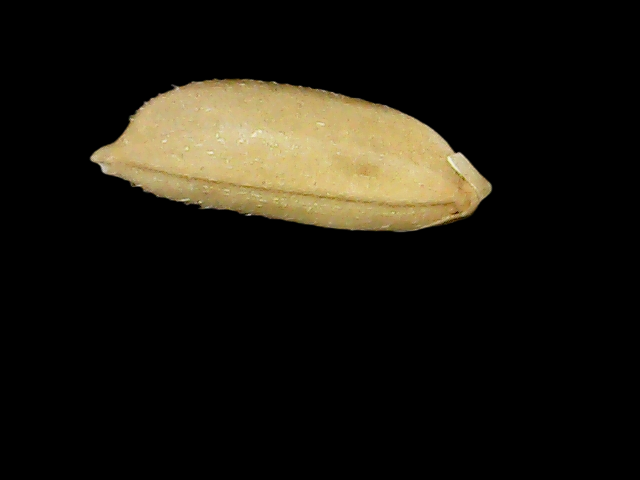
Rice variety: Bd30